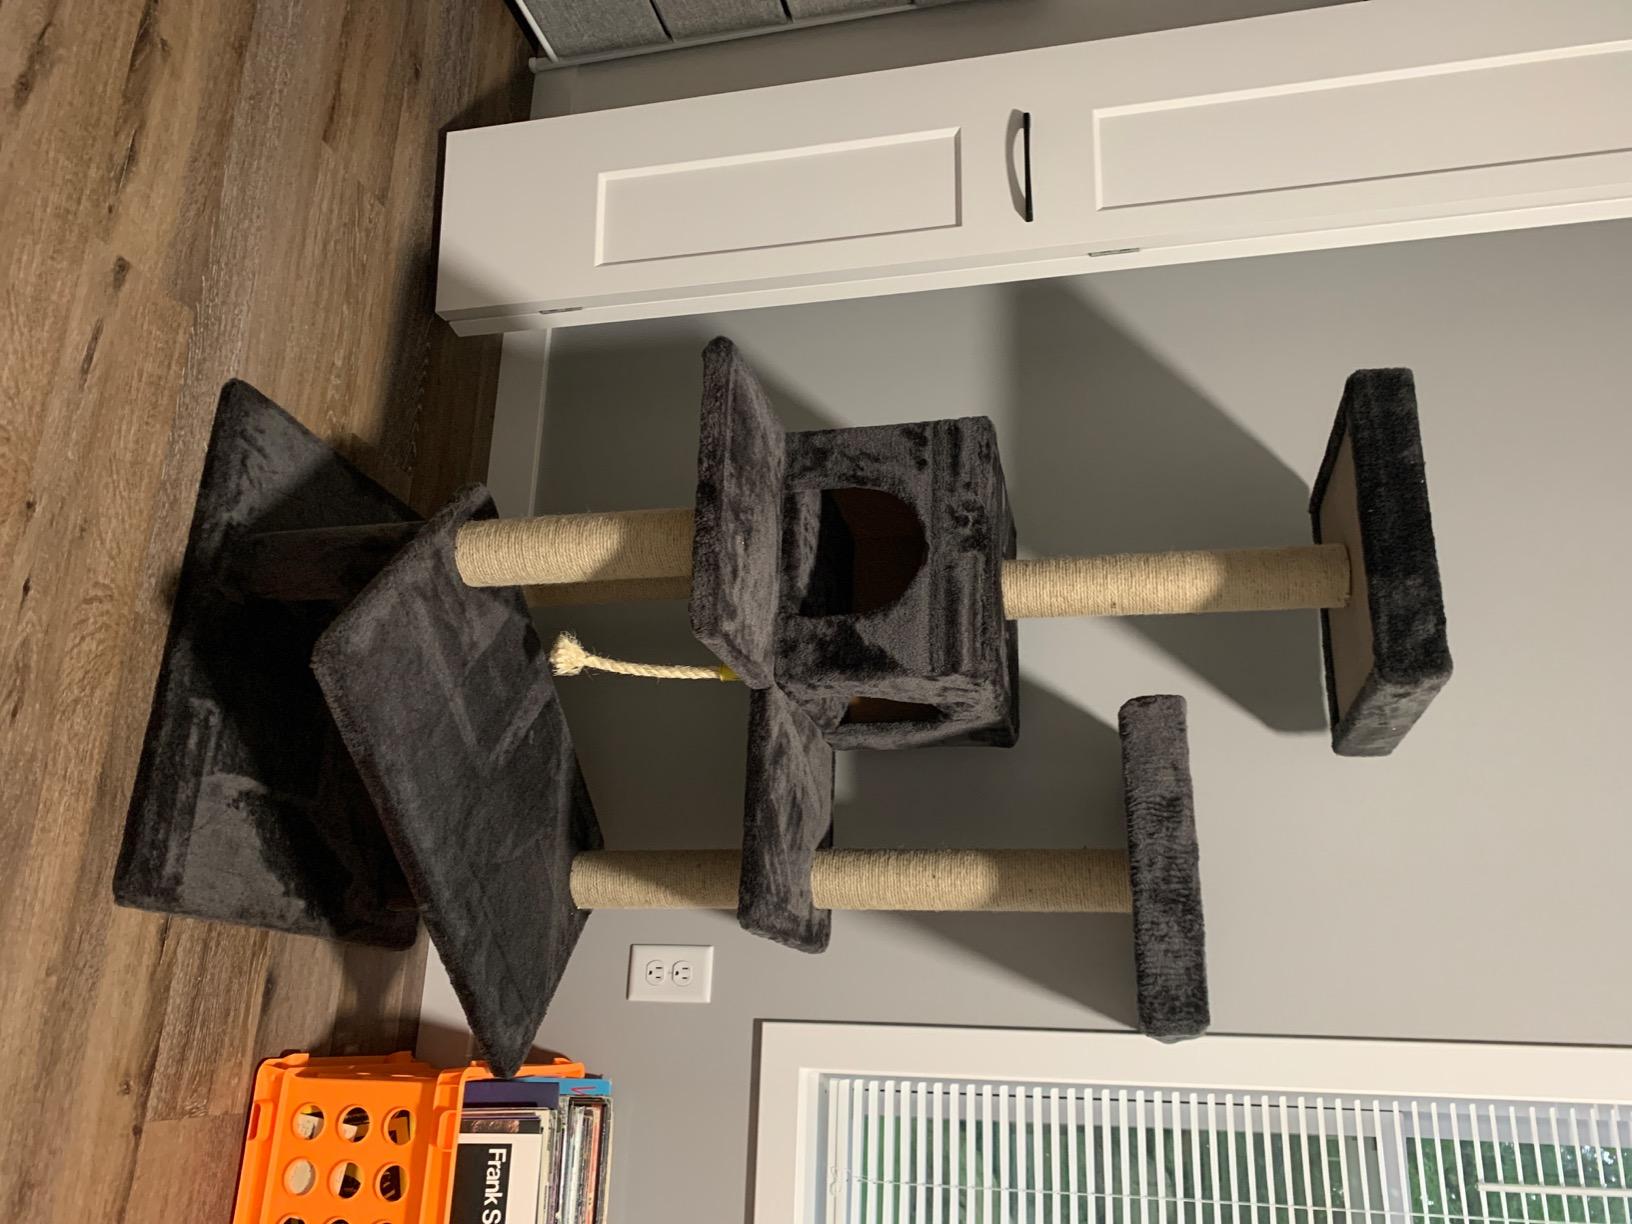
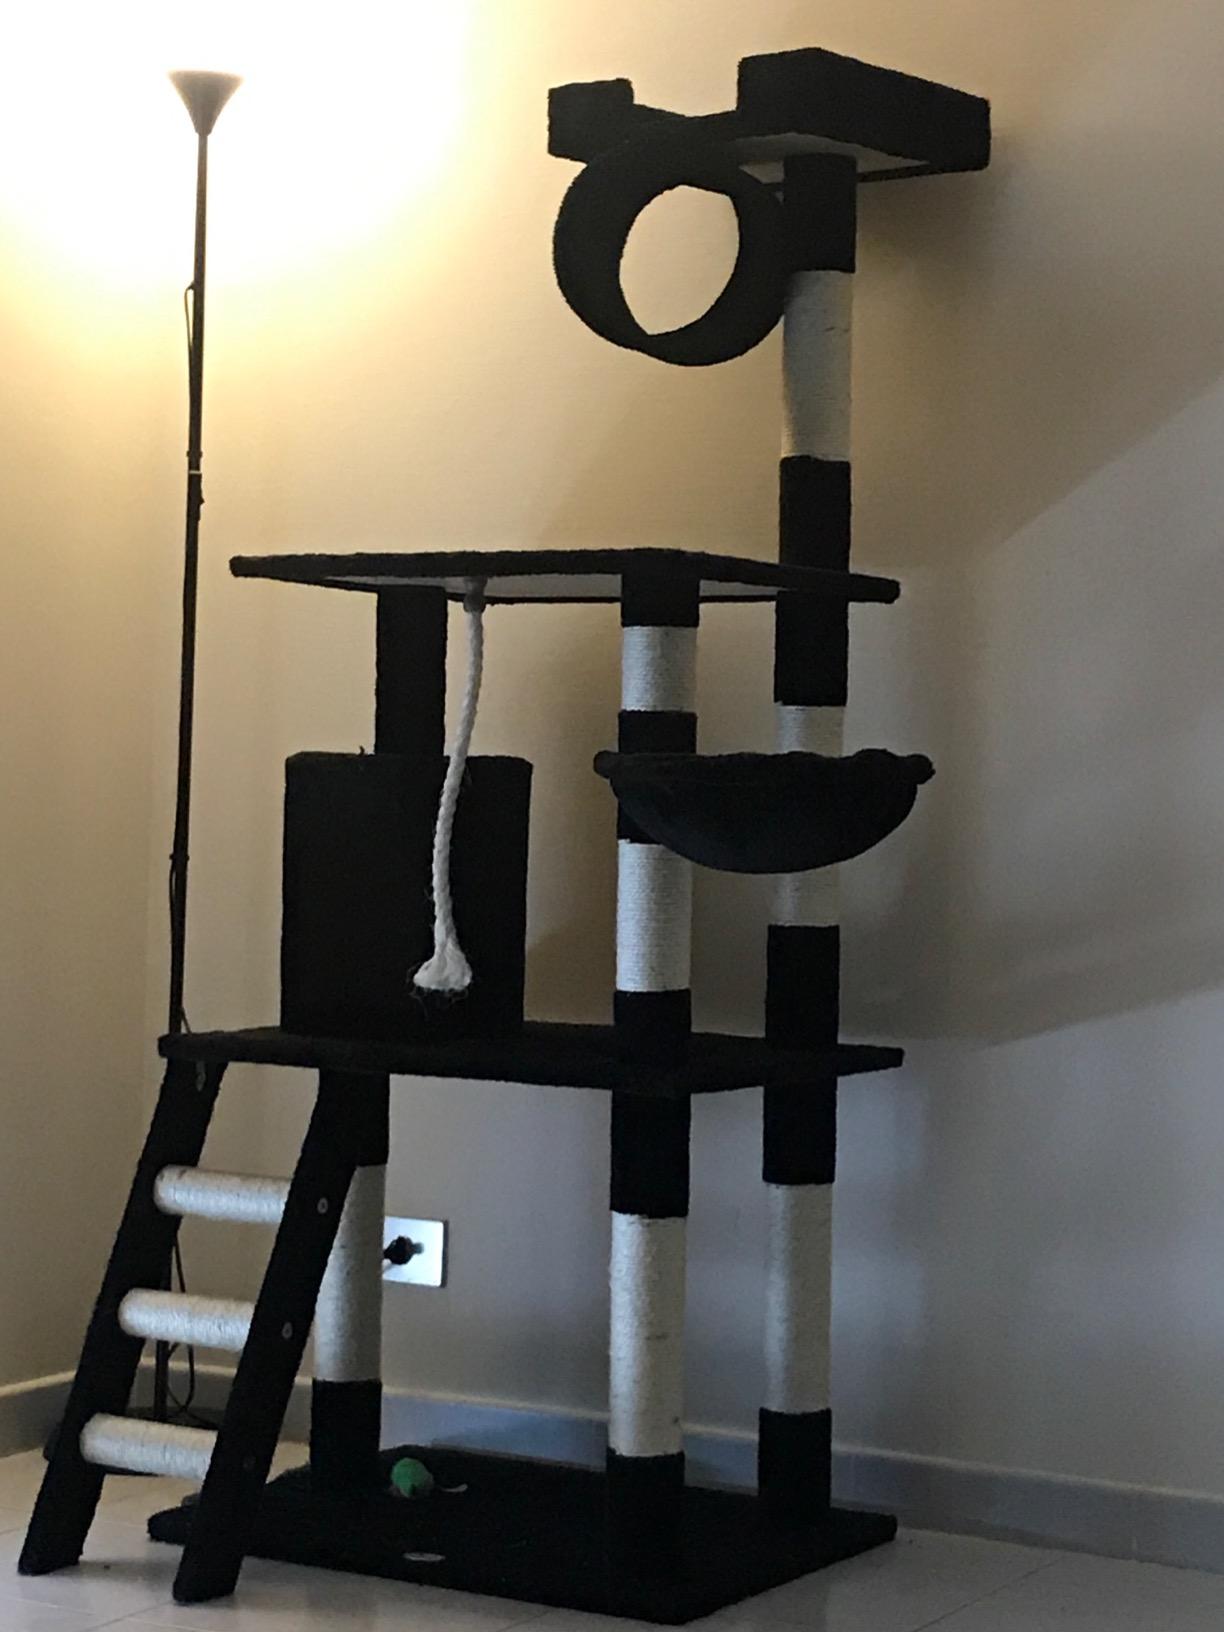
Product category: items_cat tree
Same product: no